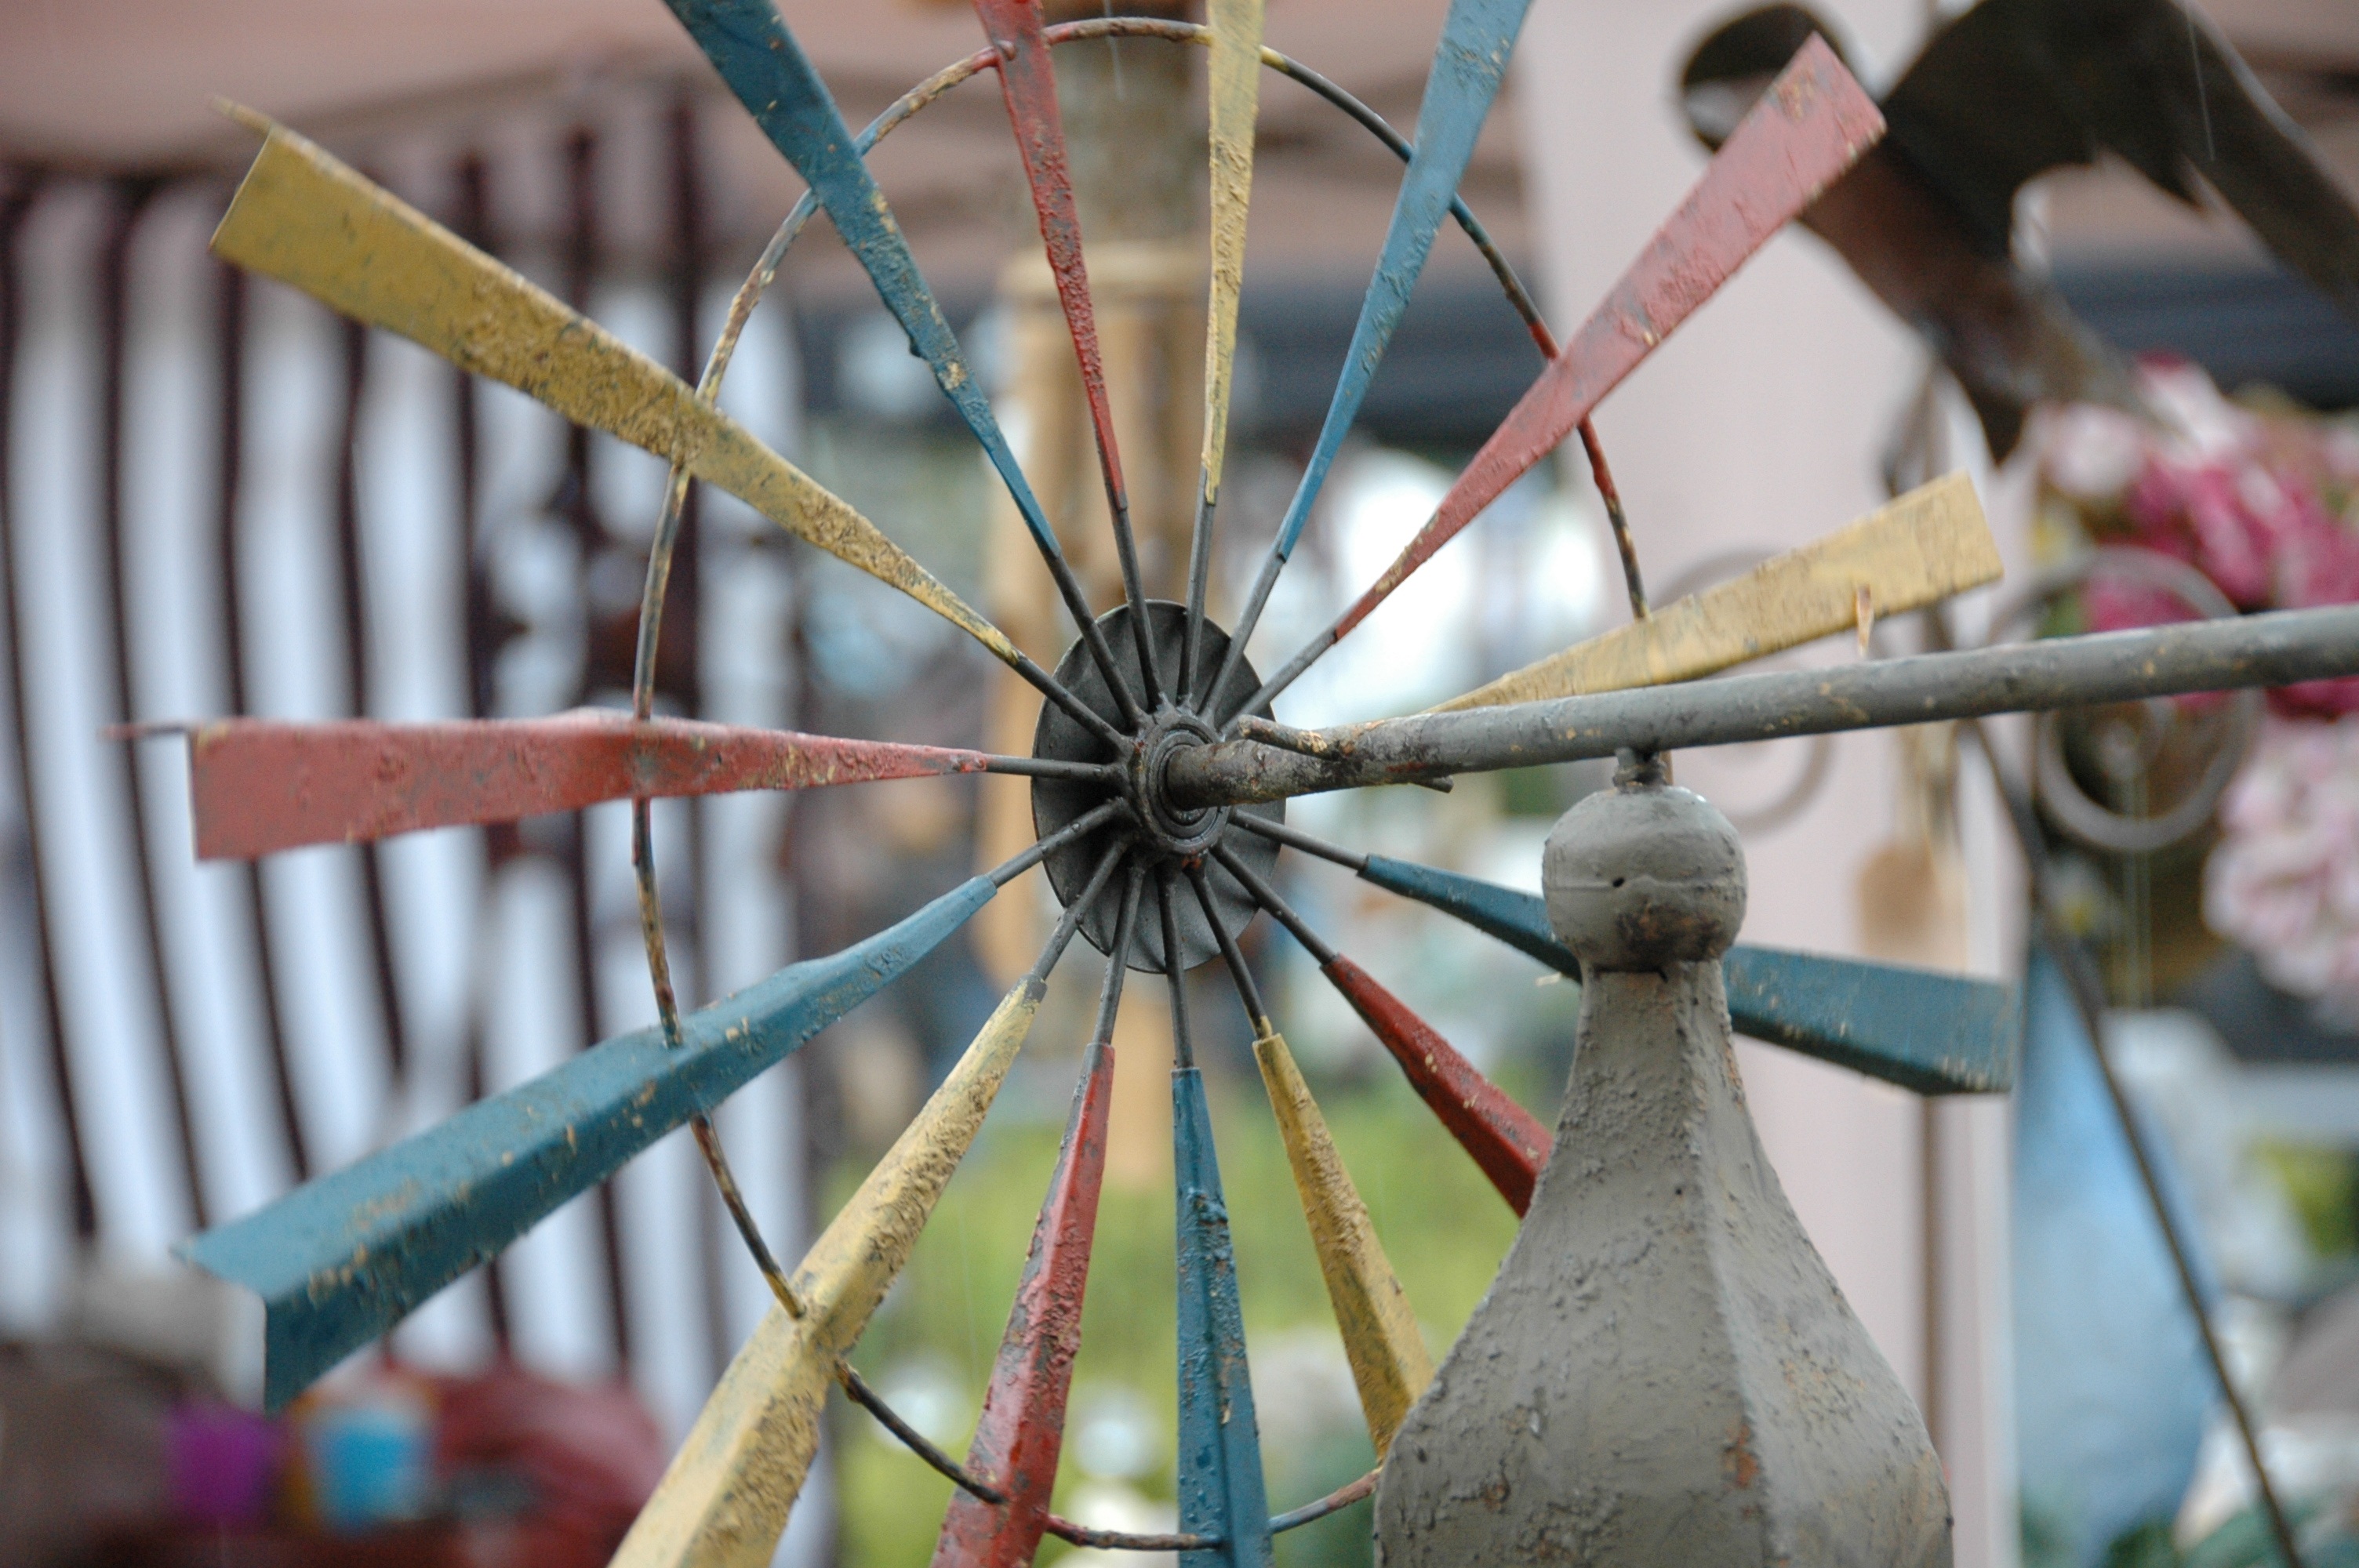
wheel, flower, decoration, spring, color, blue, garden, close up, mill, fair, macro photography